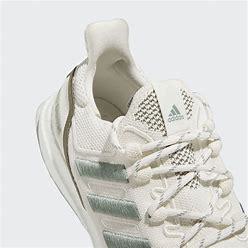
Brand: Adidas
Model: Ultraboost 1